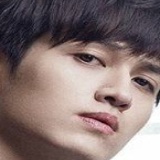
diễn viên Mã Khả